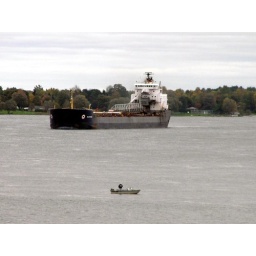
Algowood ship and a small boat on the St. Lawrence River in Iroquois, Ontario, Canada